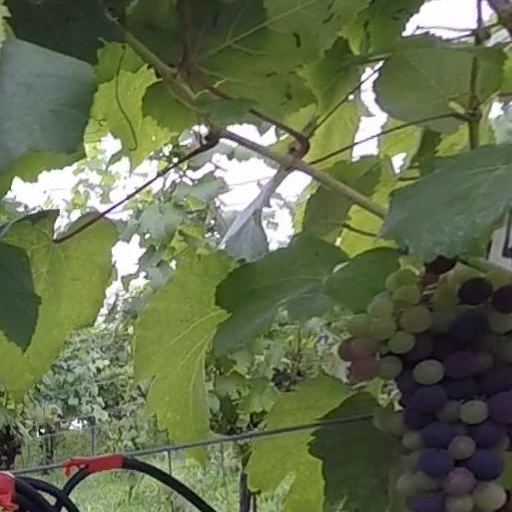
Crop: grape